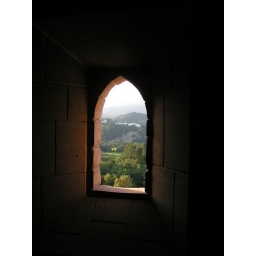
Castello Di Amarosa in Napa, CAView through a tower window